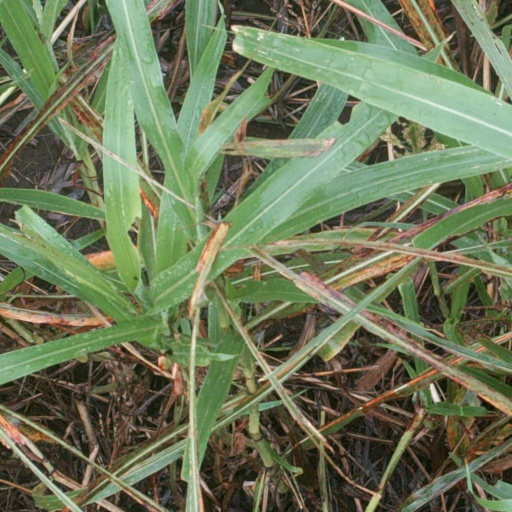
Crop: sorghum